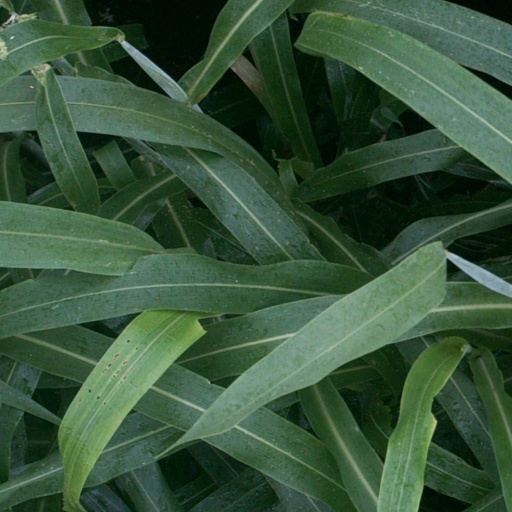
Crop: sorghum